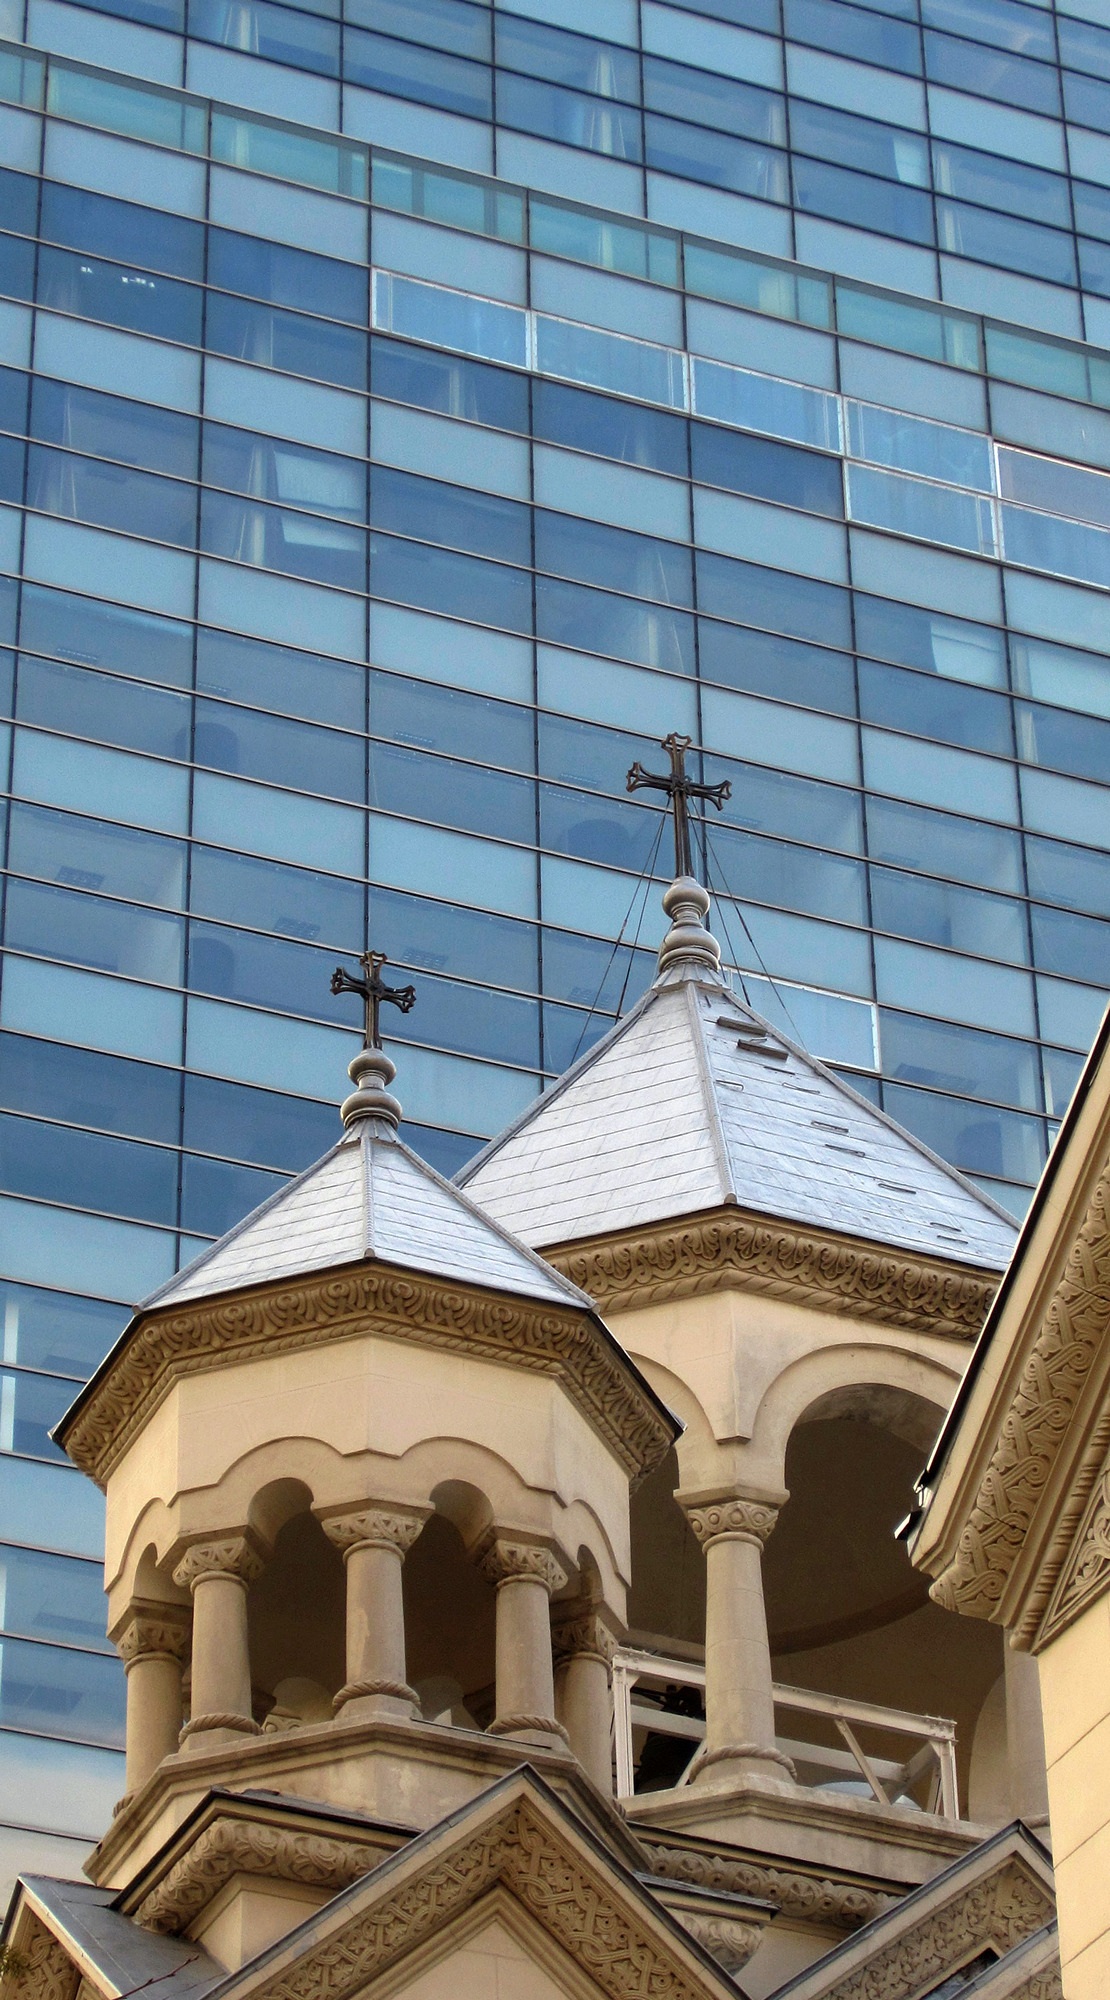
architecture, window, building, skyscraper, tower, religion, landmark, facade, place of worship, orthodox church, historical monument, tower building, dangerous construction, armenian church, built in 1915, bucharest romania